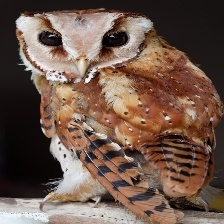
Species: ORIENTAL BAY OWL
Scientific name: PHODILUS BADIUS
ImageNet parent category: great_grey_owl